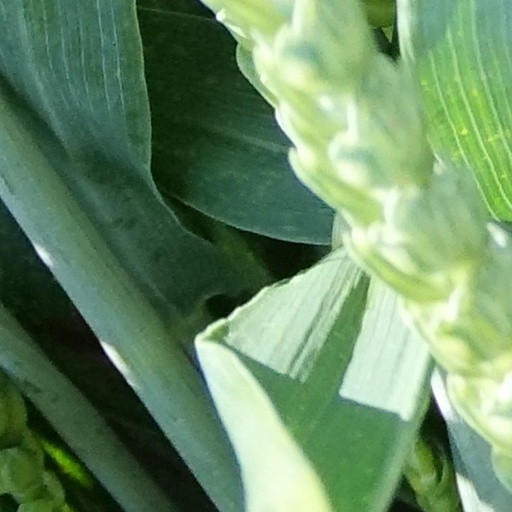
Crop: wheat